Paul Eagle

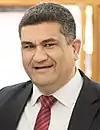
Eagle in 2016

Tahere Paul Eagle (born 10 January 1972) is a New Zealand politician and former member of the New Zealand House of Representatives for the Rongotai electorate from 2017 to 2023. He was a Wellington City Councillor from 2010 to 2017 and was the first person of Māori descent to be Deputy Mayor of Wellington, but was defeated in a landslide when he sought the mayoralty as an independent candidate in 2022.